Liam Fox

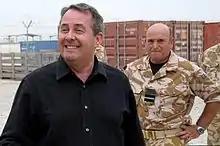
Liam Fox in Afghanistan with Air Marshal Stuart Peach in 2010

Fox was appointed as Secretary of State for Defence in the cabinet of David Cameron on 12 May 2010.